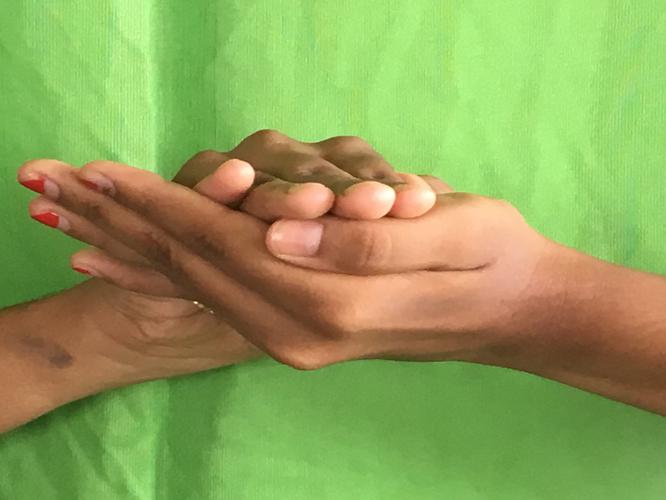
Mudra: Samputa
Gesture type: double_hand